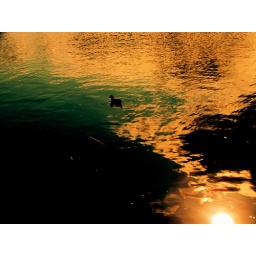
Lonely duck with this spectacular cloud and sun reflection in the water.